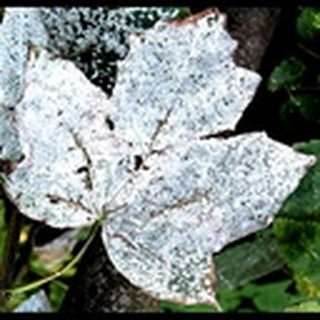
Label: cotton_powdery_mildew